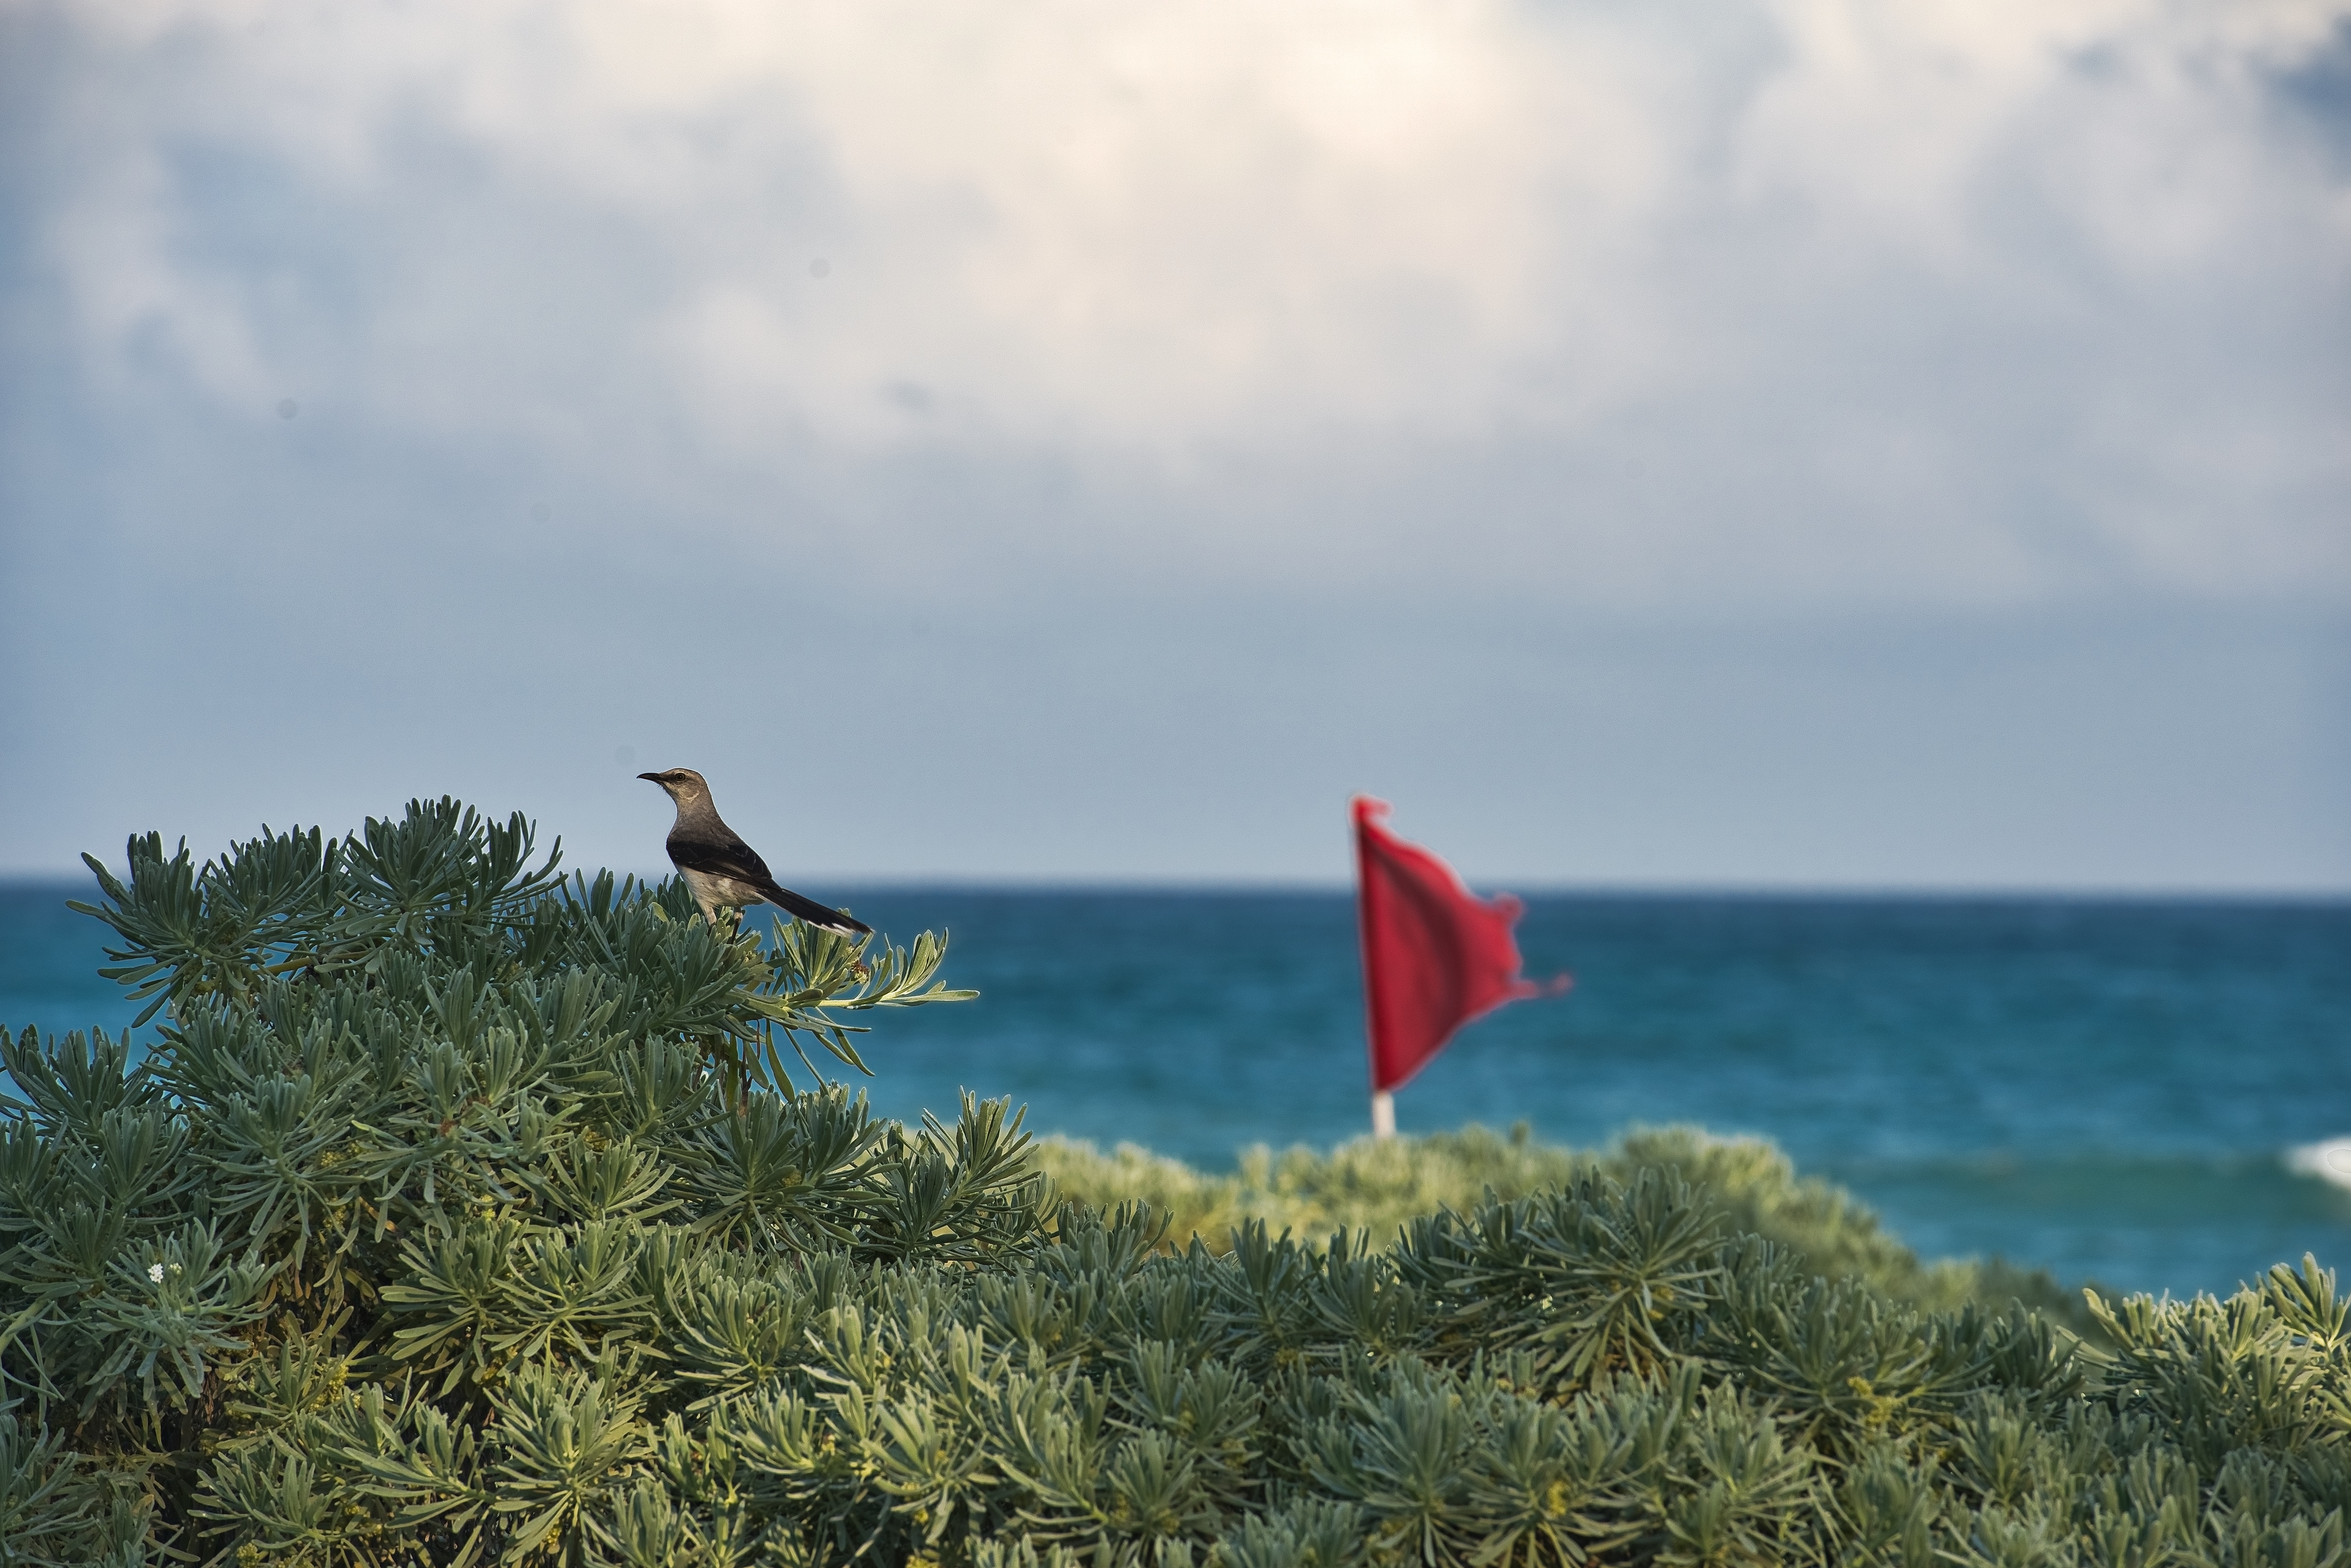
beach, landscape, sea, coast, water, nature, sand, ocean, bird, cloud, sky, shore, wave, wind, summer, vacation, scenic, seascape, bay, tourism, body of water, habitat, tropics